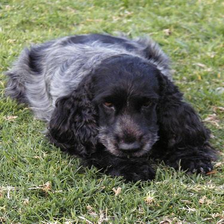
Species: dog
Breed: english cocker spaniel